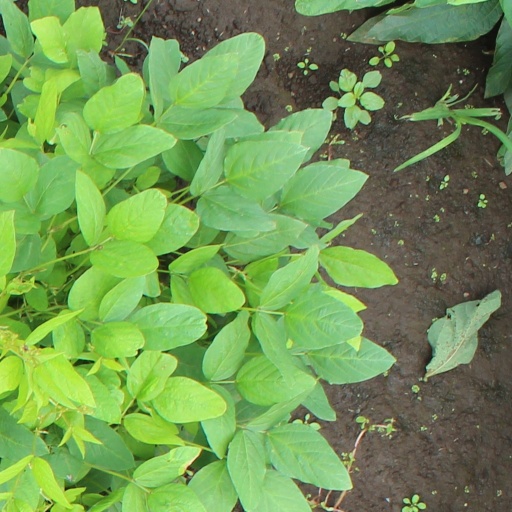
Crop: soybean